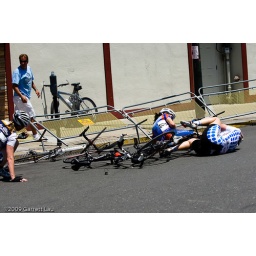
Kim's bike is the black one in the middle.